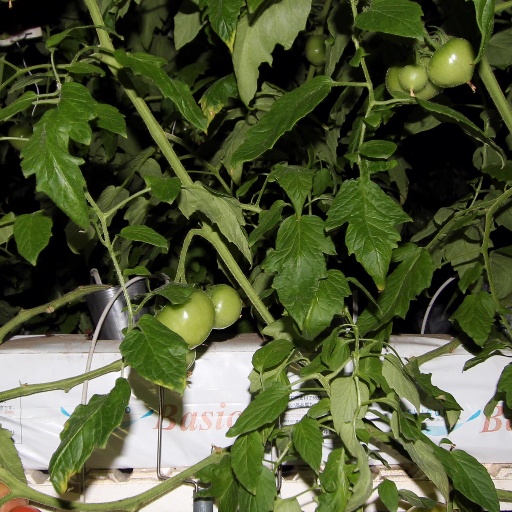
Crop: tomato